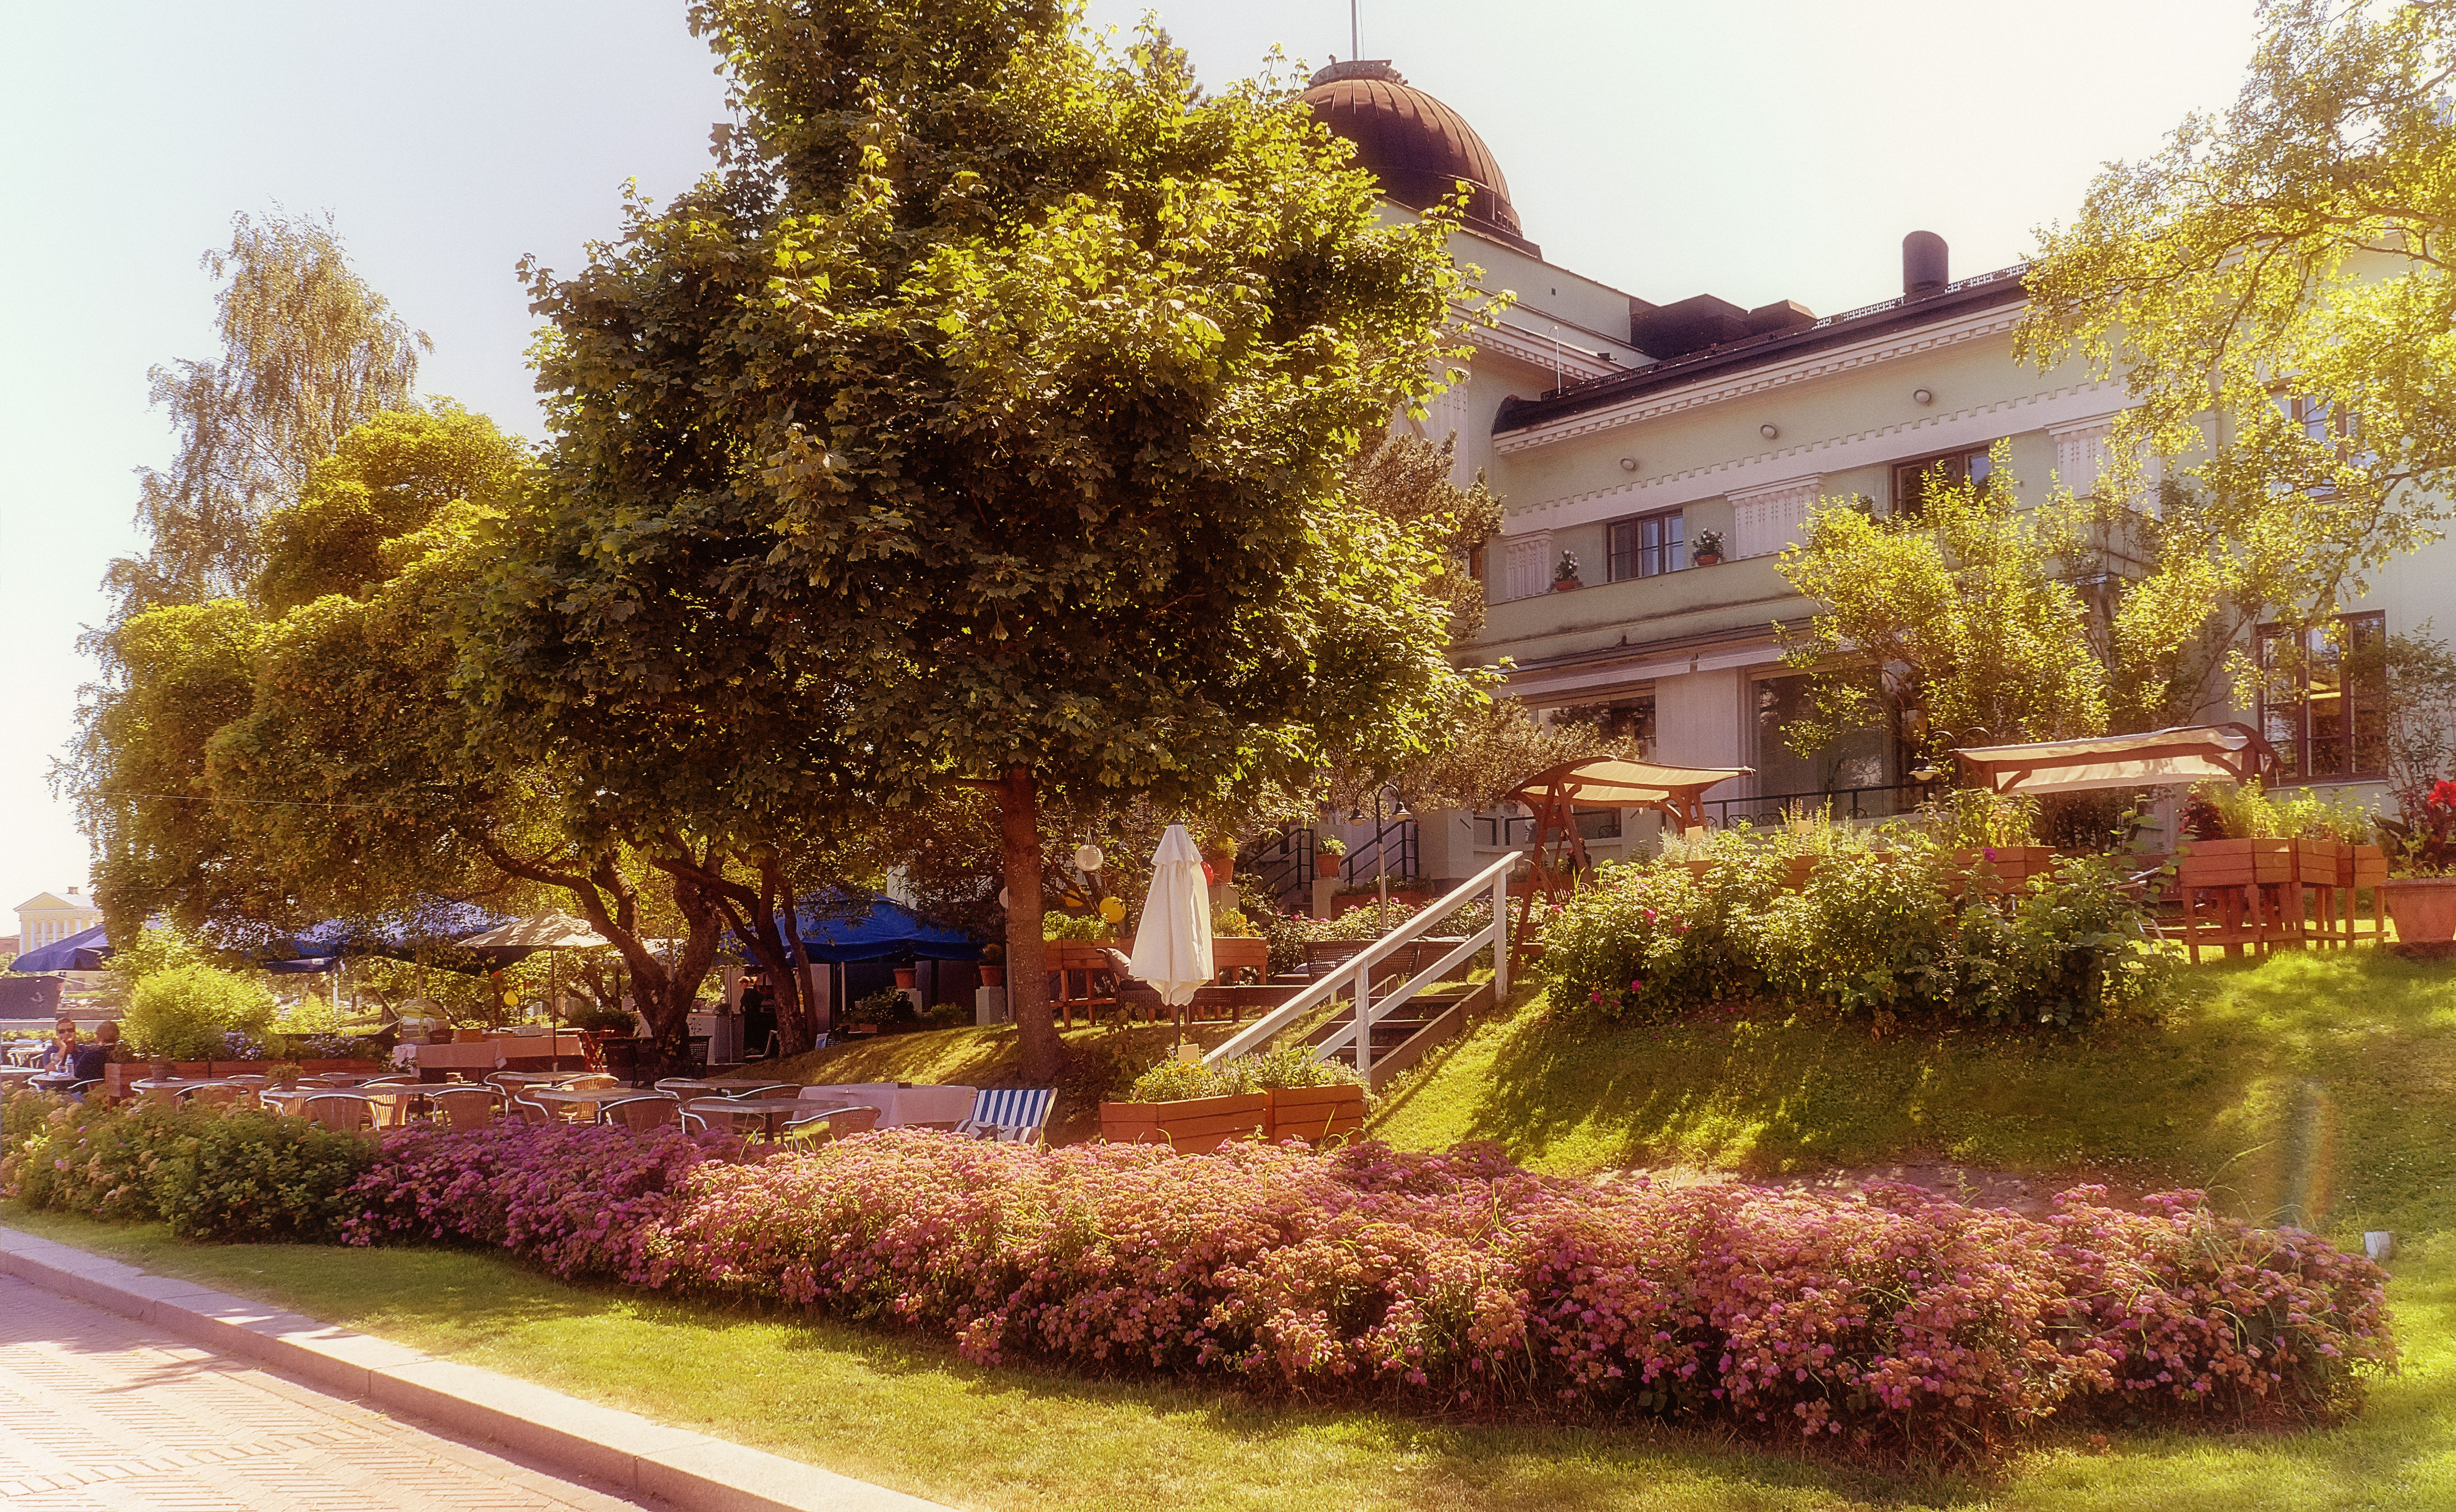
landscape, tree, nature, grass, people, plant, lawn, house, leaf, building, restaurant, home, bush, autumn, property, garden, flora, plants, flowers, trees, cool image, landscaping, shrub, blossoms, finland, helsinki, estate, i, kasino, katajanokka, katajanokan, neighbourhood, real estate, residential area